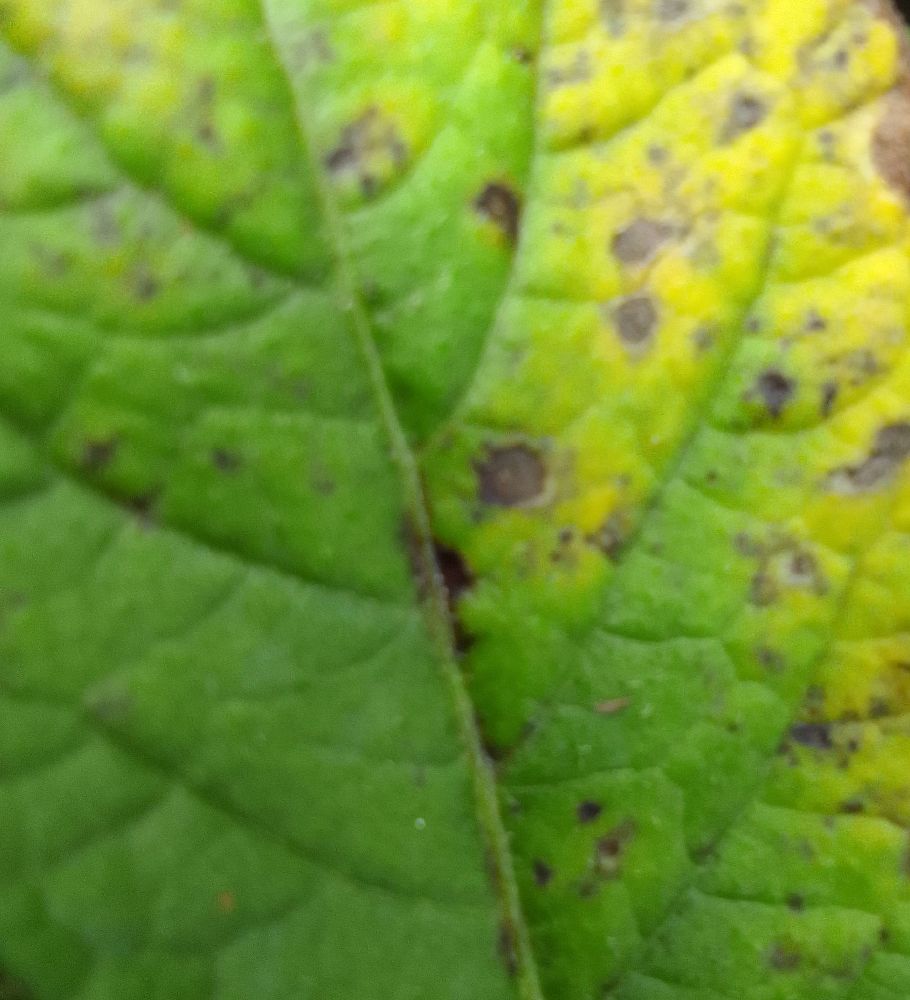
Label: Early blight